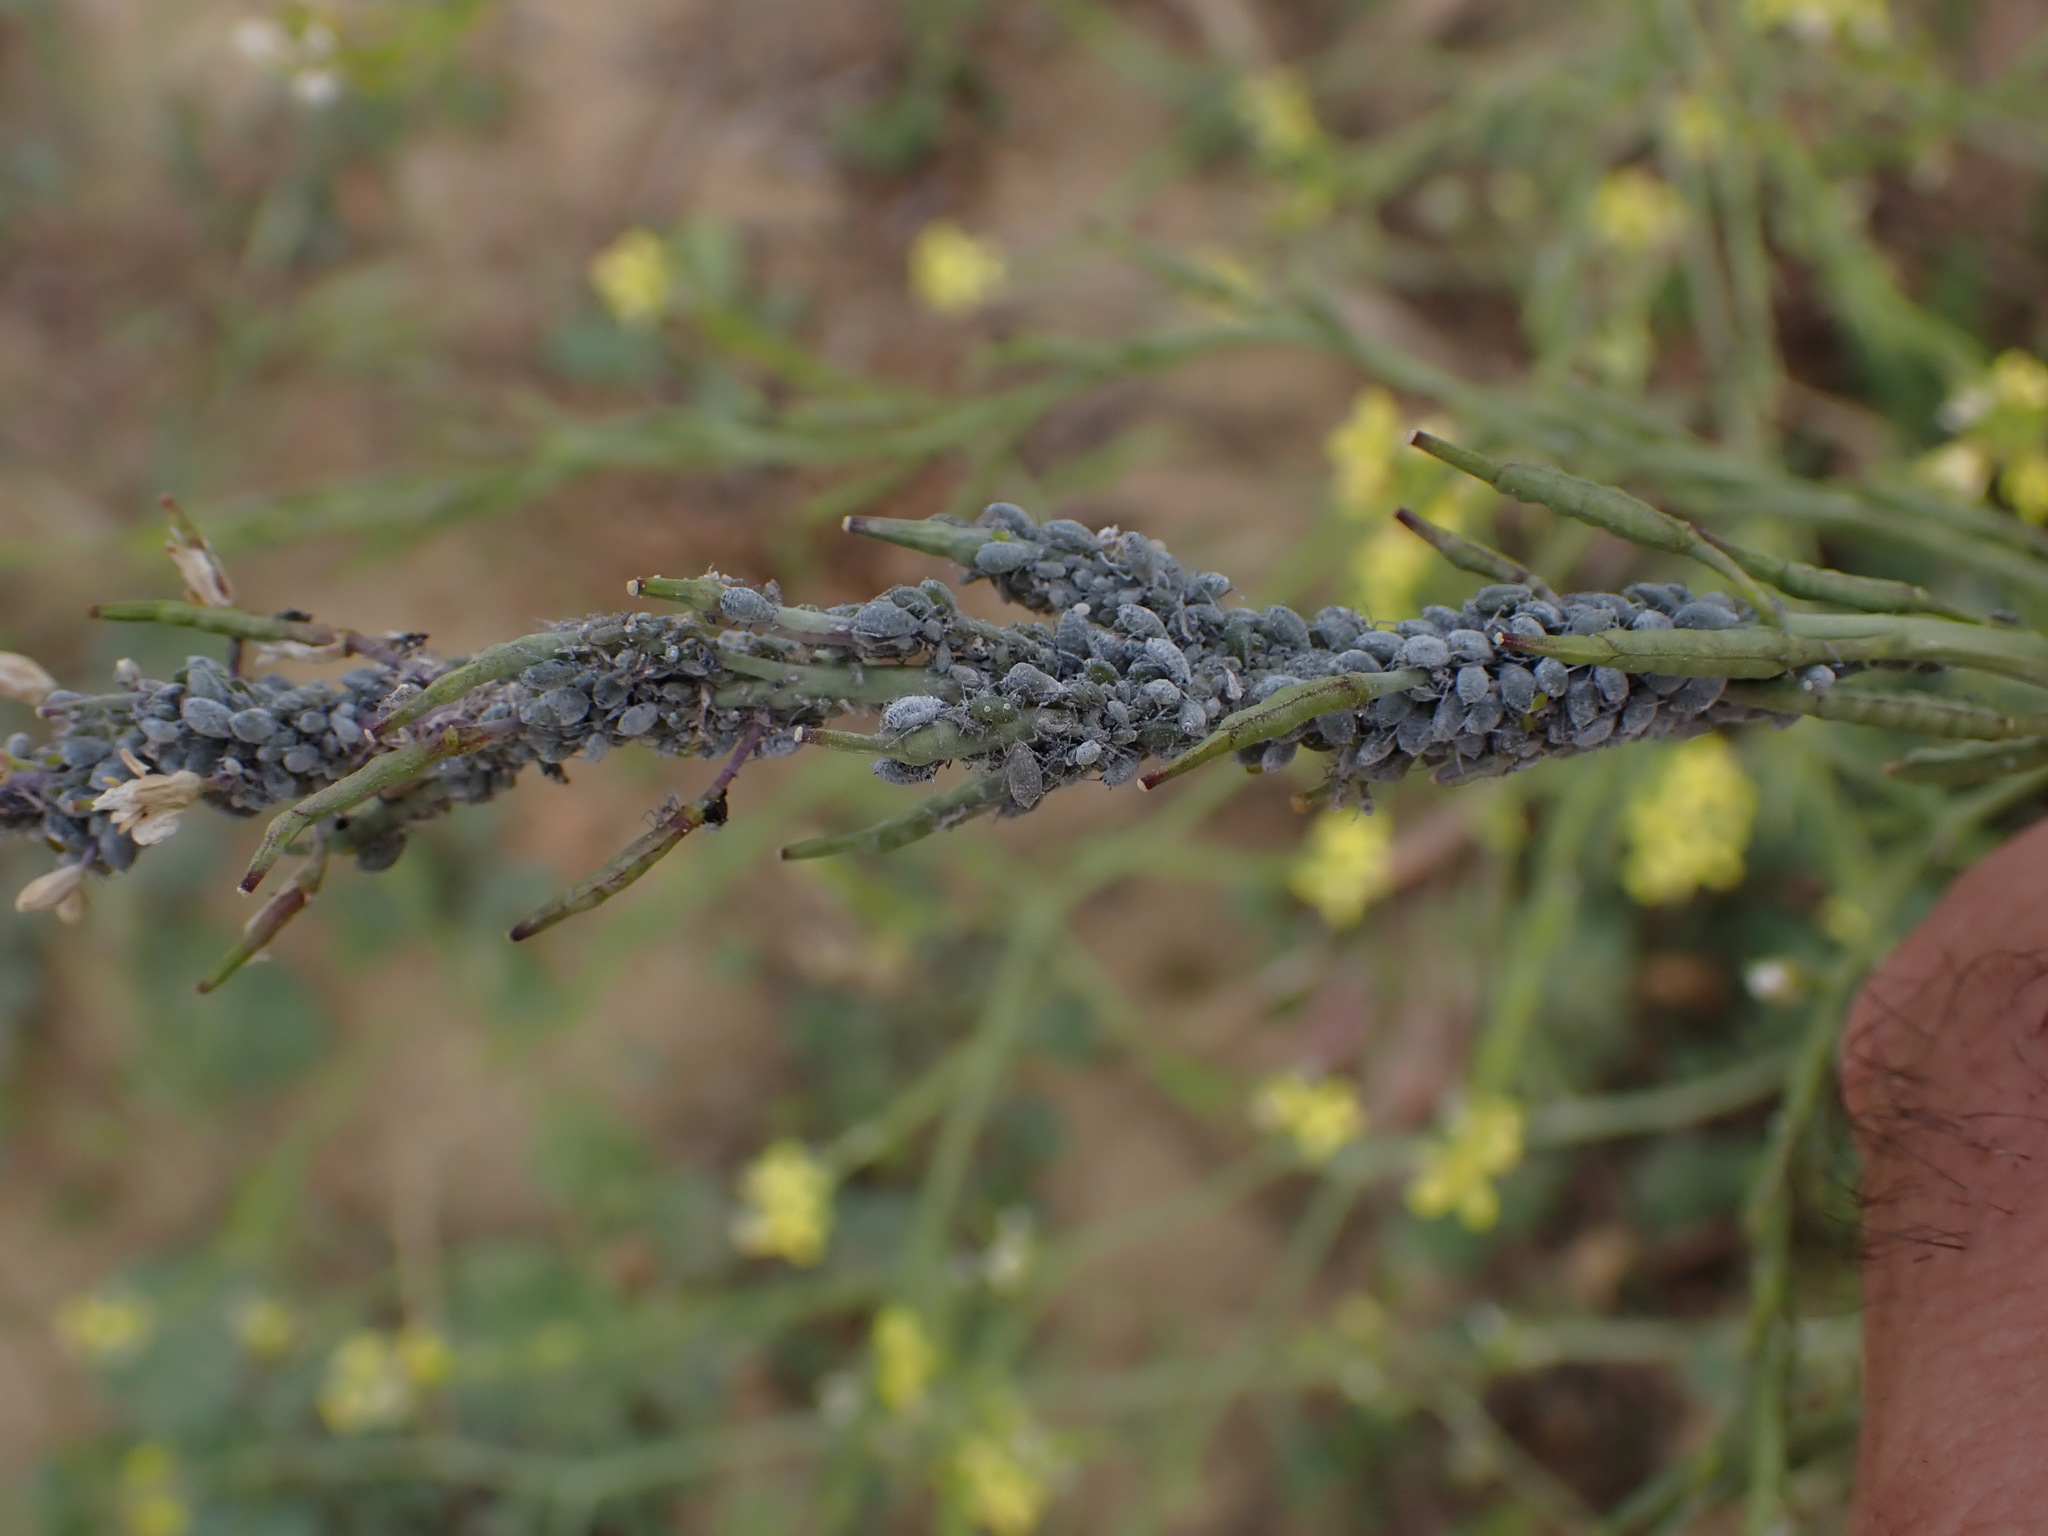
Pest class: cabbage_aphid